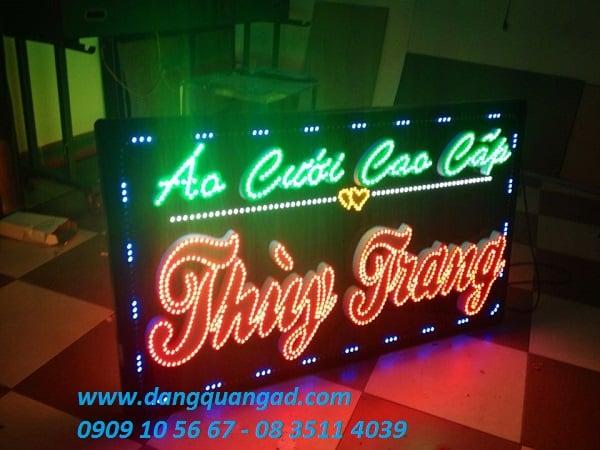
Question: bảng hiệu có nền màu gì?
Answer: màu đen